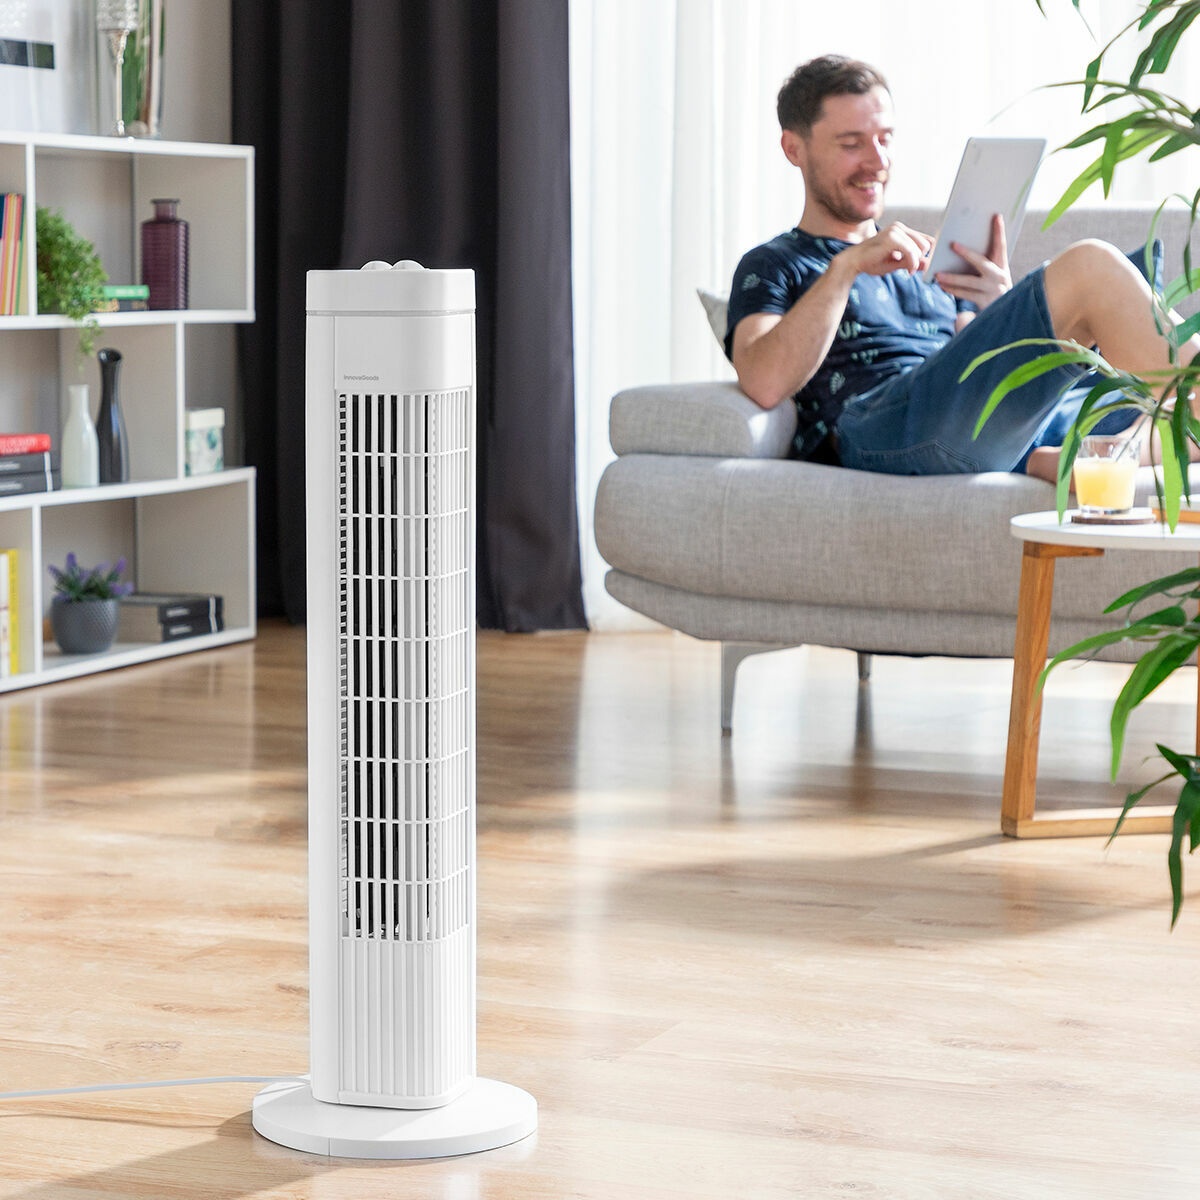
Tornfläkt Fankol InnovaGoods Vit 50 W
InnovaGoods erbjuder de bästa nyheterna för hemmet, såsom Tornfläkt Fankol InnovaGoods Vit 50 W ! Upptäck ett brett sortiment av kvalitetsprodukter som står för funktionalitet, effektivitet och innovativ design: belysning, organisering, inredning, luftkonditionering, trädgård, husdjur, rengöring, etc. Denna tornfläkt ger en behaglig sval känsla i alla rum. Utmärkt för att bekämpa värmen och svalka sig ordentligt utan att störa, eftersom det är ljudlös. Oscillation 70º och timer upp till 2 tim. Effekt: 50 W. En modern och lätt tornfläkt med handtag för enkel transport. Perfekt för att ventilera vardagsrum, sovrum osv. Automatisk avstängning. Räckvidd upp till ca 15 m². Ljudlös och innovativ design : Vår tornfläkt ger en behaglig känsla av fräschör och välbefinnande. Dess extra öppningar på sidorna utökar luftflödet. Den fasta stödbasen ger den stor stabilitet. Dessutom är den tystgående och diskret. Tillverkad av ABS och PP. Effekt: 50 W. Oscillerande rörelse 70° : Denna moderna tornfläkt är utmärkt för att njuta av svalkan från en superb fläkt. Dess oberoende oscillationsfunktion främjar luftfördelningen i hela rummet och kan aktiveras när så önskas. Perfekt för rum upp till ca 15 m². Timer : Vår oscillerande tornfläkt har en programmerbar timer på upp till 2 tim. Du kan välja mellan flera olika tider med intervaller på 20 min (20-40-60-80-100-120 min). Ett bekvämt och praktiskt alternativ för att välja användningstid och underlätta en ansvarsfull elförbrukning. Tre hastigheter: Denna tornfläkt med timer har tre hastighetsnivåer med ett luftflöde (högt, medium, lågt) som anpassar sig till användarens preferenser. Vår tornfläkt erbjuder flera alternativ för anpassad ventilation. Hastighet: 1 100-1 200-1 350 varv/min. Bärbar, bärhandtag : Denna oscillerande tornfläkt med timer är mycket lättviktig och enkel att använda. Den har ett bakre handtag för att enkelt förflytta den till vilket rum som helst. Den kan användas hemma, på kontoret m.m. Material: ABS polypropen Färg: Vit Typ: Fläkttorn Egenskaper: Tyst 3 hastigheter: 1100-1200-1350 r.p.m. Timer: Upp till 2 h Oscillation: 70º Ungefärlig räckvidd: 15 m² Stabil stödbas: Fast grepp Bärhandtag: Enkel att transportera och förvara Typ av kontakt: C Kabellängd: 180 cm Ström: 50 W Maximalt luftflöde (F): 23,2 m³/min Servicevärde (SV): 0,6 (m³/min)/W Maximal lufthastighet (c): 2,6 m/s Ljudeffektnivå (LWA): 53 dB(A) Effektförbrukning i standby-läge (PSB): 0,0 W Säsongsmässig elförbrukning (Q): 11,8 kWh/a Strömförsörjning (P): 36,8 W AC In: 220-240 V / 50-60 Hz Mått ca: 24 x 72,5 x 24 cm Förpackning och manual på flera språk: engelska, franska, spanska, tyska, italienska, portugisiska, holländska, polska, ungerska, rumänska, danska, svenska, finska, litauiska, norska, slovenska, grekiska, tjeckiska, bulgariska, kroatiska, slovakiska, estniska, ryska och lettiska. Från 243,33€ / m
Brand: InnovaGoods
Category: Home & Garden > Household Appliances > Climate Control Appliances > Fans > Desk & Pedestal Fans